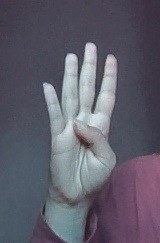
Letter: kaaf